Bob Bartlett

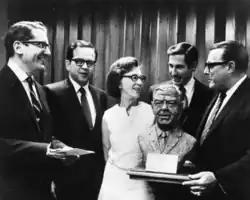
A picture of a bust of Bartlett on May 6, 1969. L-R: Congressman Howard Pollock, Senator Ted Stevens, Vide Bartlett, Senator Mike Gravel, Senator Warren Magnuson.

On March 27, 1971, the state of Alaska commissioned Felix de Weldon to create a bronze statue of Bartlett which resides in the National Statuary Hall Collection at the United States Capitol. The unveiling ceremony was opened by Alaska's senior U.S. Senator & Bartlett's successor, Ted Stevens. U.S. Senator from Washington Warren Magnuson, Rev. Edward L.R. Elson, U.S. Senator Mike Gravel, U.S. Representative Nick Begich, and Lieutenant Governor Red Boucher all spoke at the unveiling. Magnuson, in tribute, referred to Bartlett as Alaska's "Founding Father", while Rev. Elson praised Bartlett's "high vision, lofty idealism, prodigious energy and sacrificial devotion.", as well as lauding his "enduring statesmanship", and his many legislative & executive achievements.